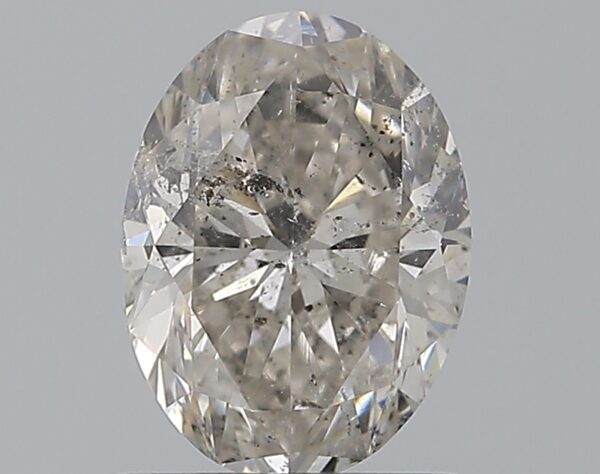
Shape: oval
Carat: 1.01
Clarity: SI2
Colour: I
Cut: VG
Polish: VG
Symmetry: VG
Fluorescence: N
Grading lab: IGI
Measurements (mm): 7.51 x 5.56 x 3.61